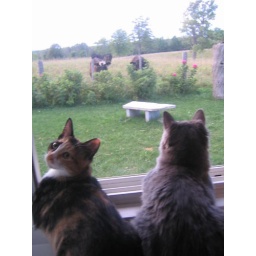
our new home in country..the cats are a little mystified re our new neighbours..